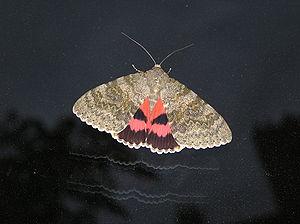
Catocala elocata, la Déplacée, est une espèce de lépidoptères de la famille des Noctuidae.